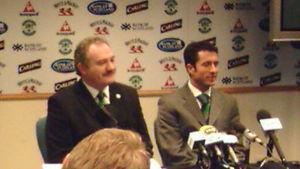
John Collins, né le 31 janvier 1968 à Galashiels, en Écosse, est un footballeur international écossais qui évoluait au poste de milieu offensif aujourd'hui entraîneur.